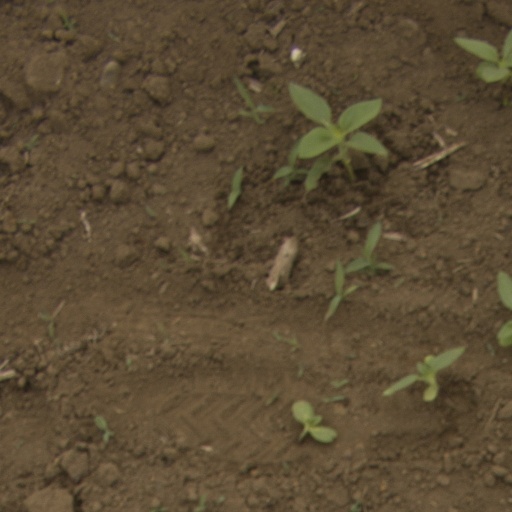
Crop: Jerusalem artichoke